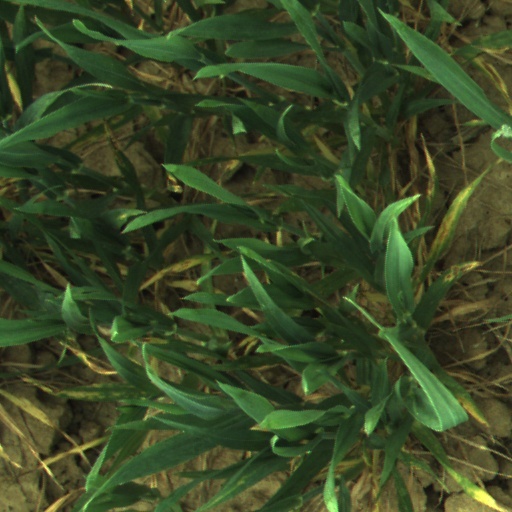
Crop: wheat